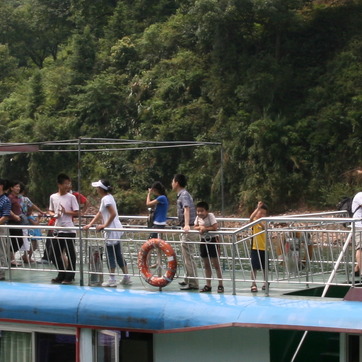
Material: hair